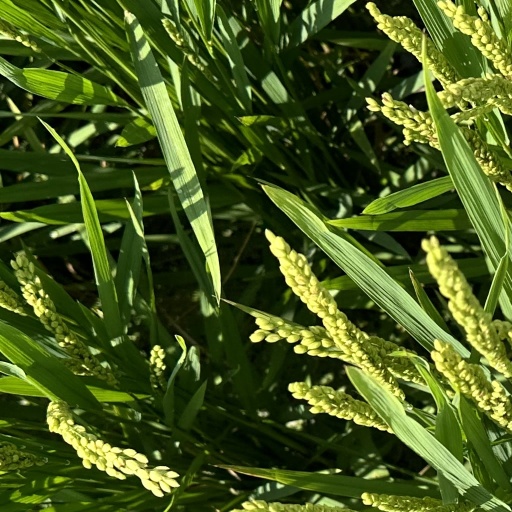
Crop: rice